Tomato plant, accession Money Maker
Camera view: bottom (45 deg); turntable rotation: 0 degrees
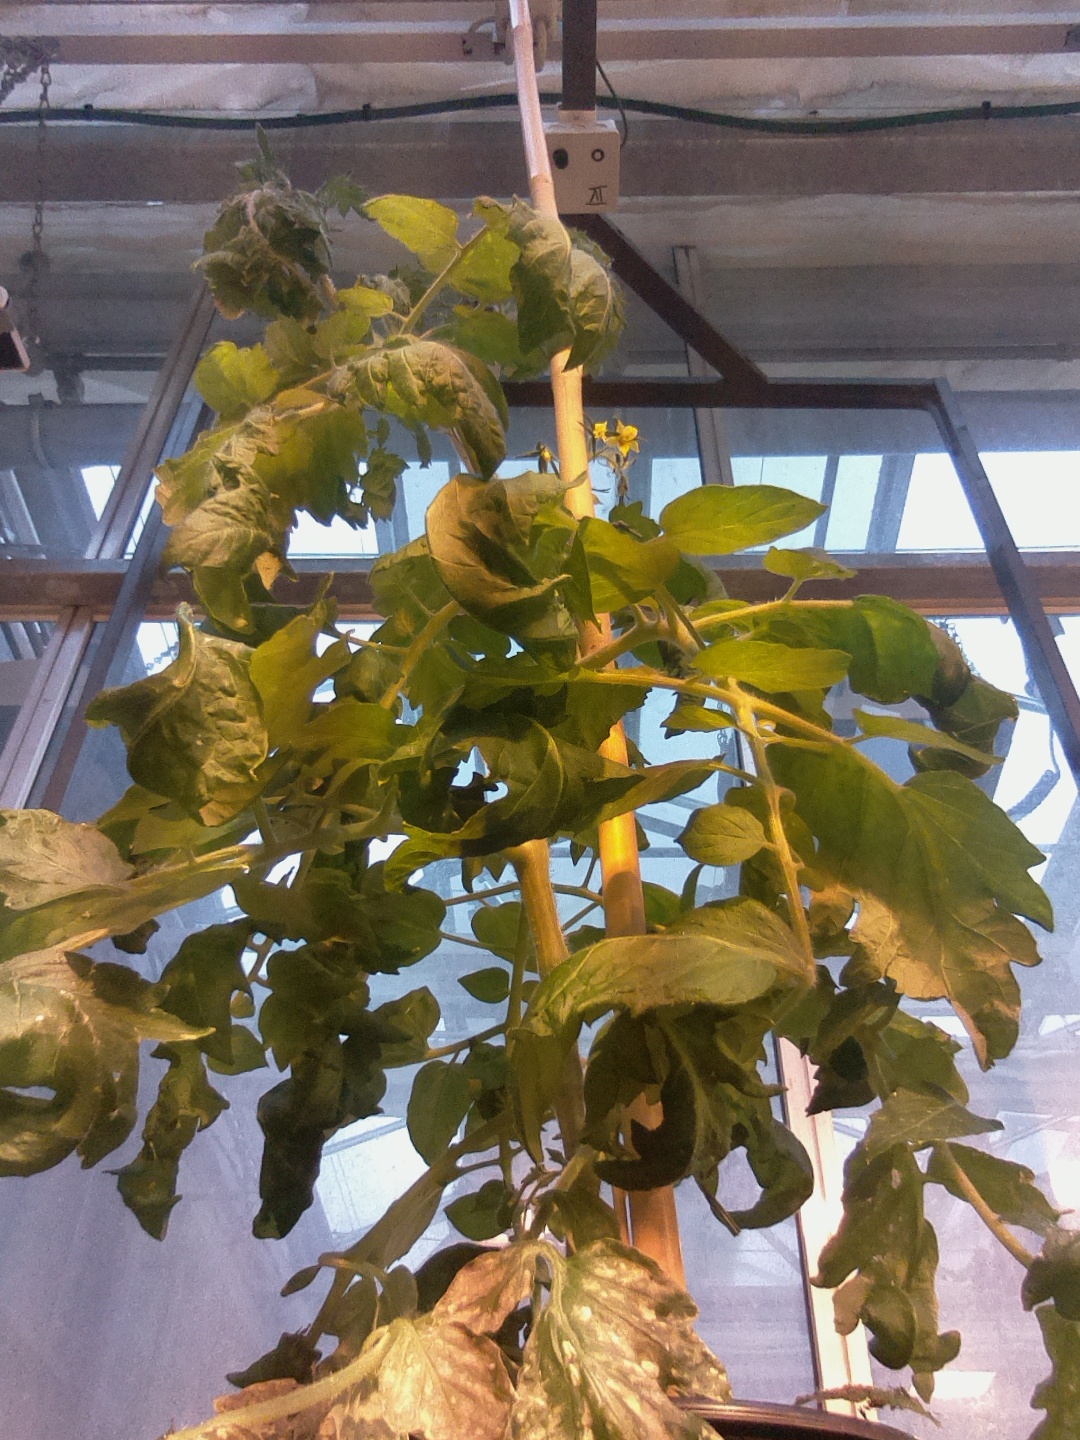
BBCH growth stage 69: End of flowering, 90%-100% of flowers open, more petals falling